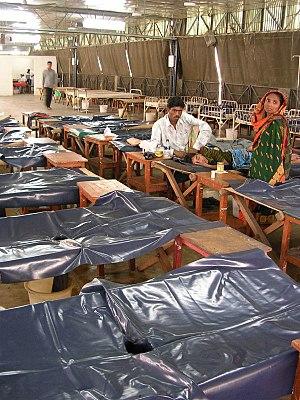
La septième pandémie de choléra est l'épidémie de choléra actuellement en cours. Elle est due au Vibrio cholerae, qui sévit sous forme de vagues épidémiques successives dans une partie du monde depuis les années 1960, notamment dans plusieurs pays en développement où manquent les accès à l'eau propre et à l'assainissement, comme la République démocratique du Congo et Haïti ; cette épidémie n'est toujours pas maitrisée en 2018.
Le choléra est une toxi-infection entérique épidémique contagieuse due à la bactérie Vibrio choleræ, ou bacille virgule, découverte par Pacini en 1854 et redécouverte par le bactériologiste allemand Robert Koch en 1884. Strictement limitée à l'espèce humaine, elle est caractérisée par des diarrhées brutales et très abondantes menant à une sévère déshydratation. C’est une diarrhée infectieuse de type syndrome cholériforme à ne pas confondre avec le syndrome gastro-entéritique. La forme majeure classique peut causer la mort dans plus de la moitié des cas, en l’absence de thérapie par réhydratation orale.